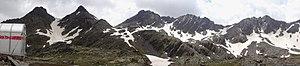
Cet article présente une liste des sommets d'Andorre et regroupe d'une part les sommets les plus élevés — c'est-à-dire ceux dépassant 2 800 mètres d'altitude — et d'autre part les principaux sommets de plus de 2 500 mètres tels que reconnus par l'Institut d'Estudis Andorrans.
Le pic de Baiau est un sommet sur la frontière entre Andorre et l'Espagne culminant à une altitude de 2 885 mètres entre la paroisse de La Massana et la Catalogne.
Les estanys de Baiau sont un ensemble de deux étangs des Pyrénées espagnoles situés sur la commune d'Alins dans la comarque de Pallars-Sobirà près de la frontière entre Andorre et l'Espagne et dans le périmètre du parc naturel de l'Alt Pirineu.